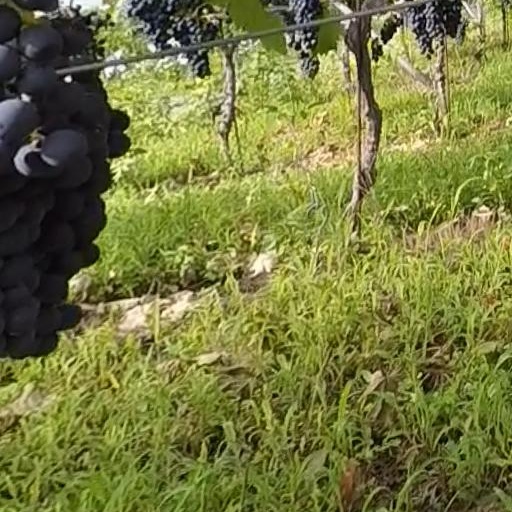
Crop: grape